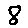
Label: 8